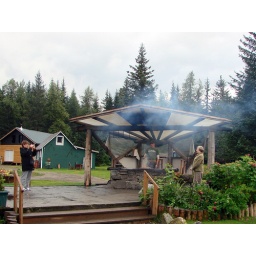
Grilling the salmon at Taku Lodge. This is the pit black bears raid in other photos.